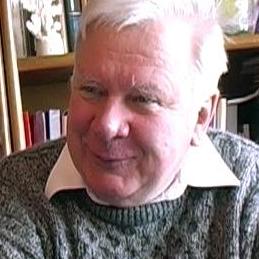
Age: 63